Capitol Lofts

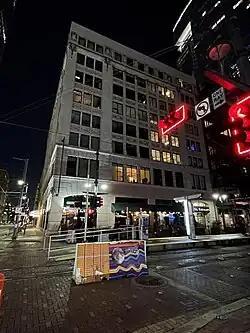

The Capitol Lofts is a building located at 711 Main Street in downtown Houston, Texas. Constructed in 1908, the building was originally used for office space and was converted to residential lofts in the 1990s. The building was the tallest building in Houston and Texas until being surpassed by the Praetorian Building in Dallas, Texas as the tallest building in Texas in 1909. It remained the tallest in Houston until 1910 when surpassed by the Carter Building.